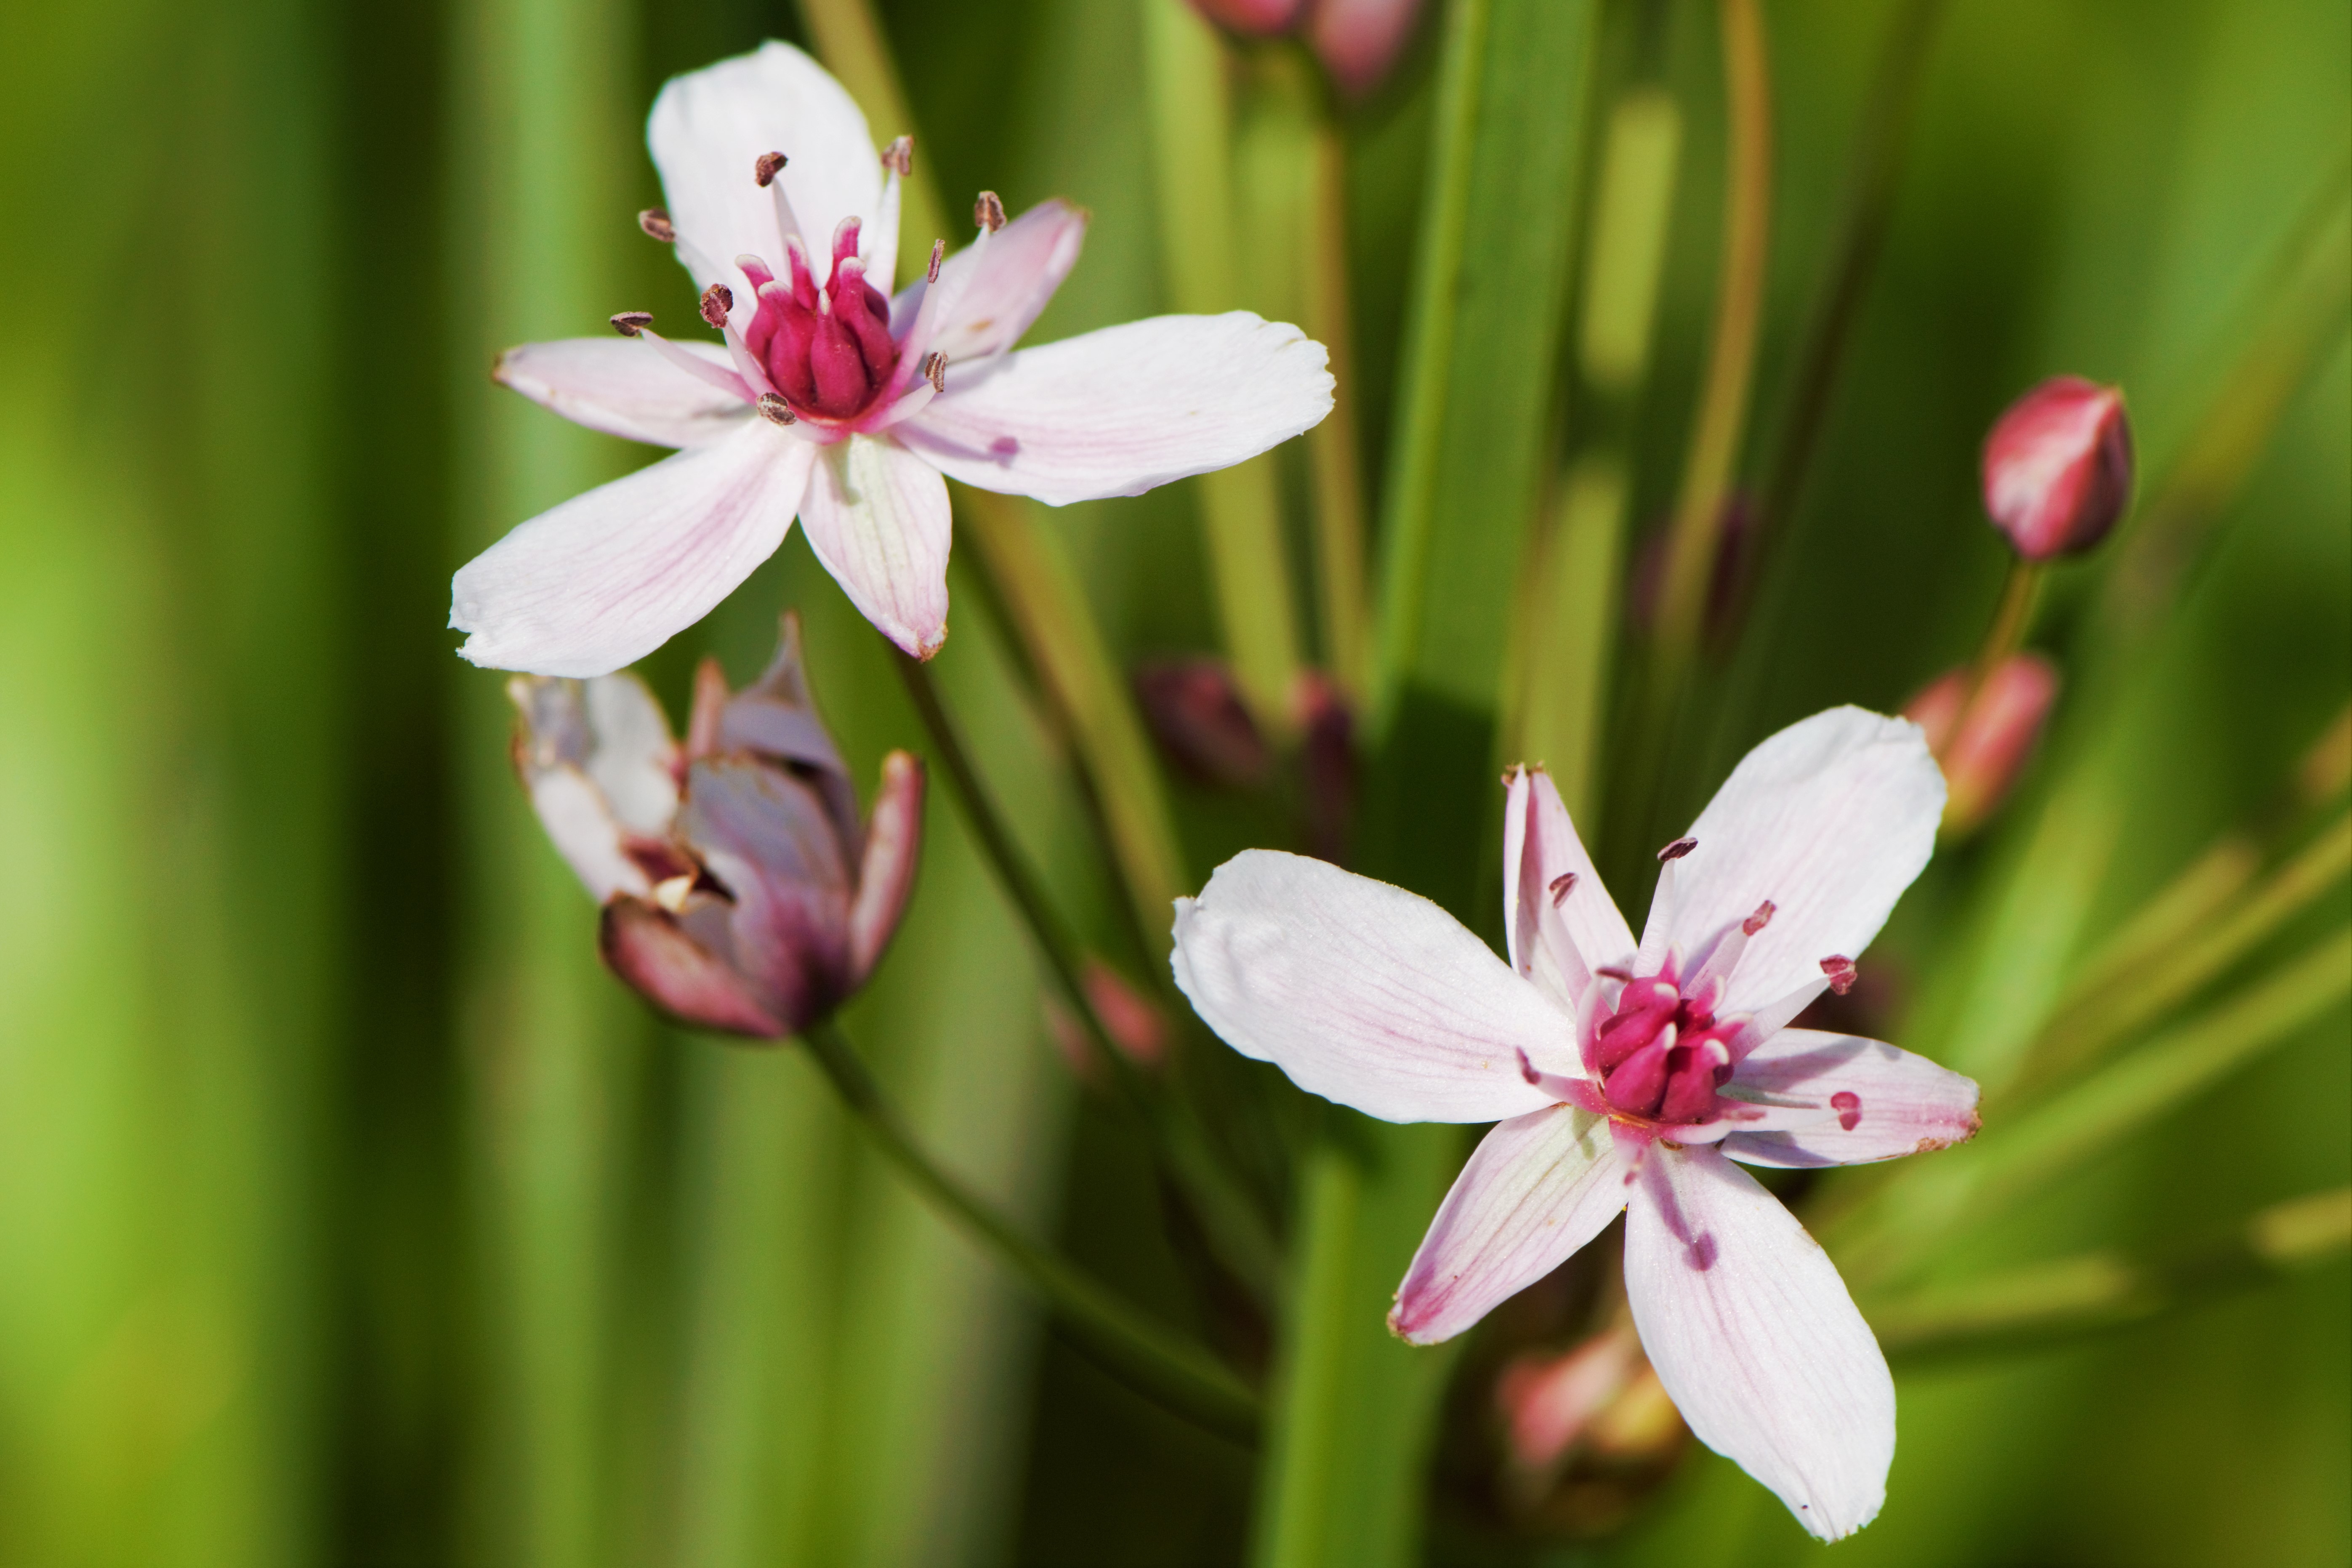
nature, blossom, plant, meadow, flower, petal, produce, botany, flora, wildflower, close up, macro photography, flowering plant, plant stem, land plant, pink family, centaurium, butomus